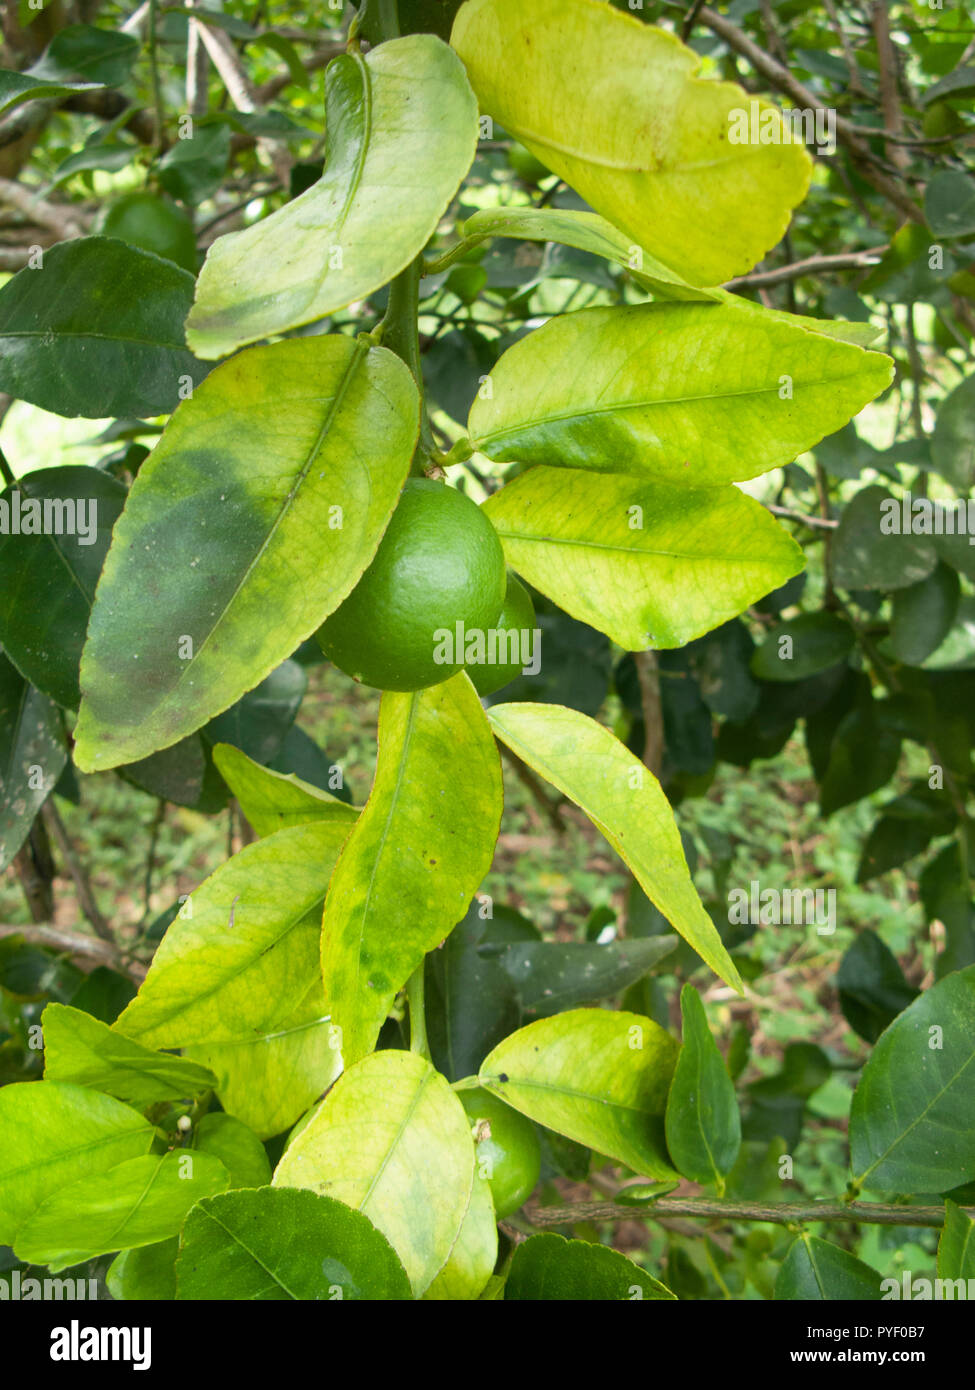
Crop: unknown
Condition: citrus_citrus_greening_disease